Water beetle

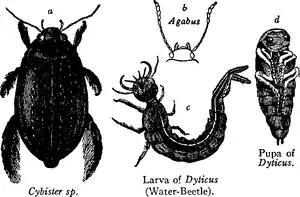
Water Beetles (Dytiscidae). a, Beetle (Cybister sp.); b, head of beetle with feelers and gunts (Agabus); c, larva (Larva of Dytiscus, Water Beetle); d, pupa (Pupa of Dytiscus).

A water beetle is a generalized name for any beetle that is adapted to living in water at any point in its life cycle. Most water beetles can only live in fresh water, with a few marine species that live in the intertidal zone or littoral zone. There are approximately 2000 species of true water beetles native to lands throughout the world.